John S. Hougham

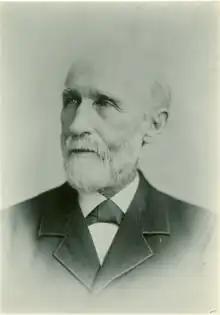

John Scherer Hougham (28 May 1821 – 31 March 1894) was Purdue University’s first appointed professor, first (unofficial) acting President (March 11, 1874 – June 11, 1874) after Purdue's first President Richard Dale Owen resigned on March 1, 1874, and later an official acting President (November 6, 1875 – April 30, 1876) between the administrations of Abraham C. Shortridge and Emerson E. White.